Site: brandenburg
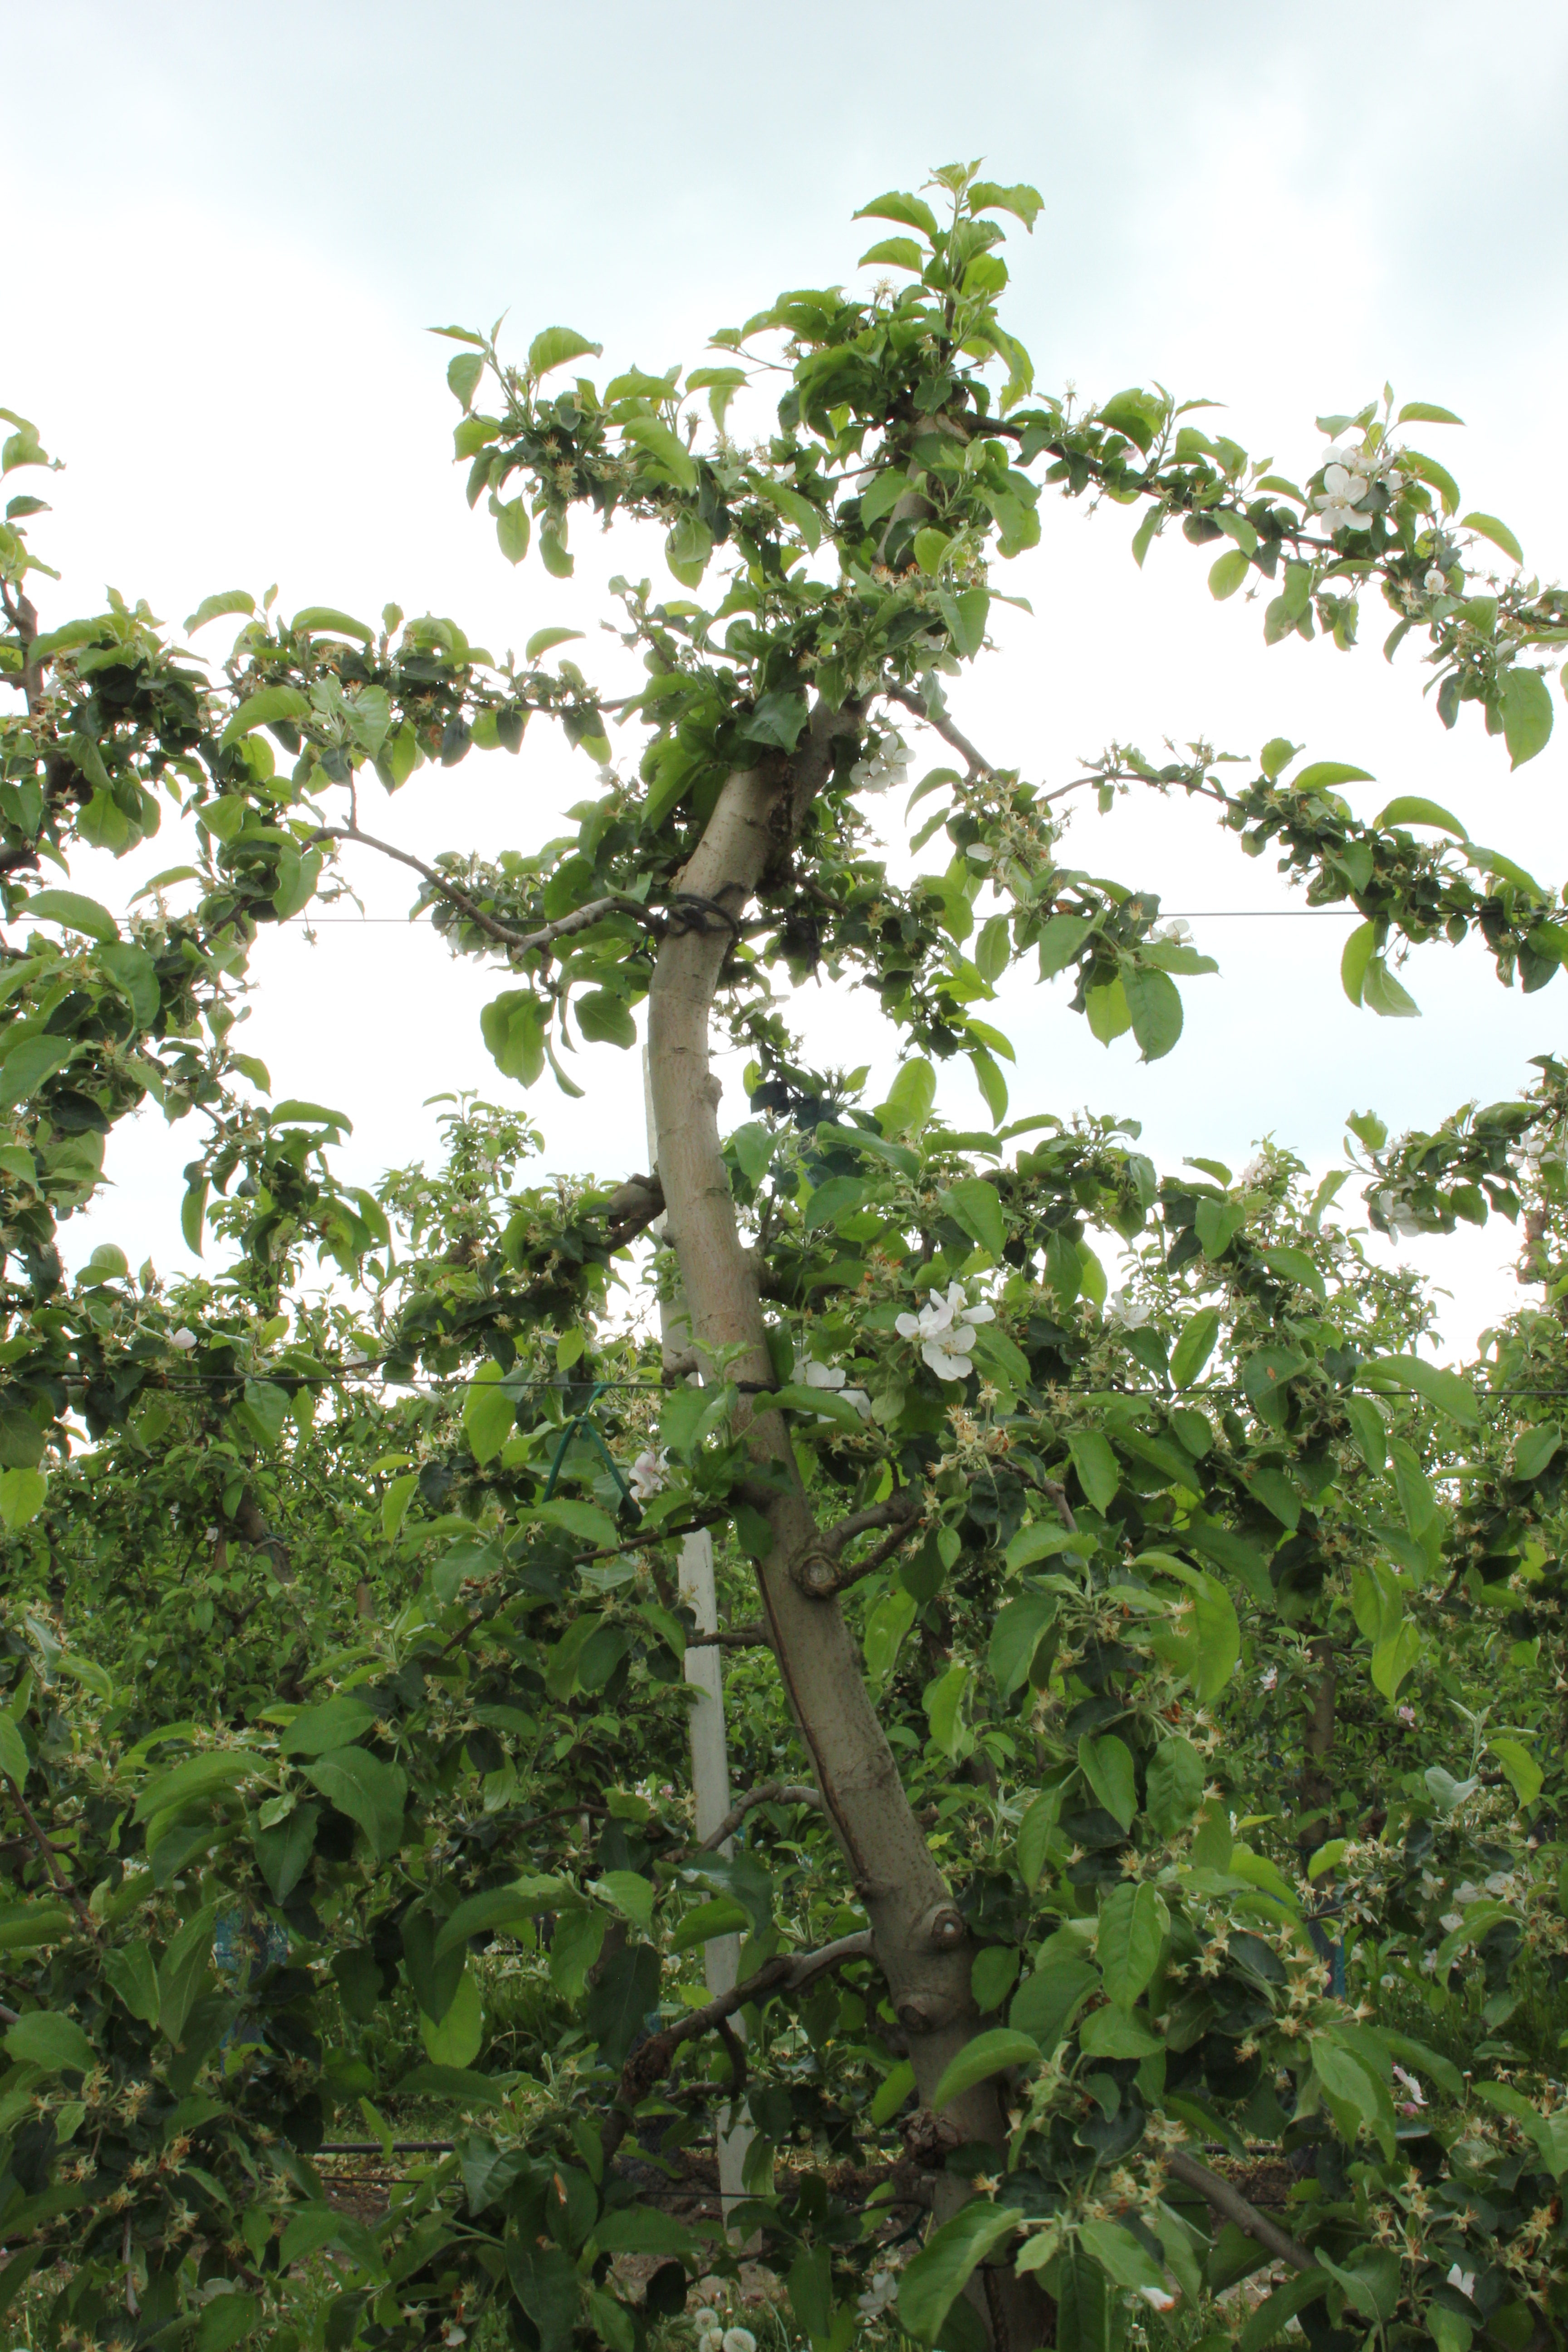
Growth stage (BBCH 67): Flowering